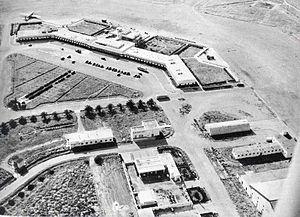
Le protectorat français de Tunisie est institué par le traité du Bardo du 12 mai 1881 au terme d’une rapide conquête militaire. La souveraineté tunisienne est réduite à néant dès 1883, le bey se contentant de signer les décrets et lois préparés par le résident général de France en Tunisie. Si l’administration tunisienne au niveau local reste en place, elle se contente de faire le lien entre la population tunisienne et les nouvelles administrations mises en place sur le modèle de ce qui existe en France. Le budget du gouvernement tunisien est rapidement assaini ce qui permet de lancer de multiples programmes de constructions d’infrastructures qui transforment complètement le pays avant tout au profit des colons, en majorité italiens dont le nombre augmente rapidement. Toute une législation foncière est mise en place permettant l'acquisition ou la confiscation de terres afin de créer des lots de colonisation revendus aux colons français qui s'approprient ainsi les meilleures surfaces cultivables.